Jonathan Browning (inventor)

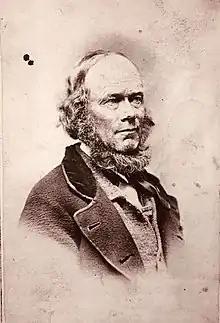

Jonathan Browning was born October 22, 1805, in Sumner County, Tennessee. He began his career as a blacksmith, but by 1824 switched to become a gunsmith after an apprenticeship with Samuel Porter in Nashville. He began producing firearms independently by 1831 and shortly thereafter invented a "sliding breech" repeating rifle, also called a Harmonica gun, between 1834 and 1842 while living in Quincy, Illinois. Each Harmonica gun took two weeks to manufacture by hand and were available to purchase for $24.00.